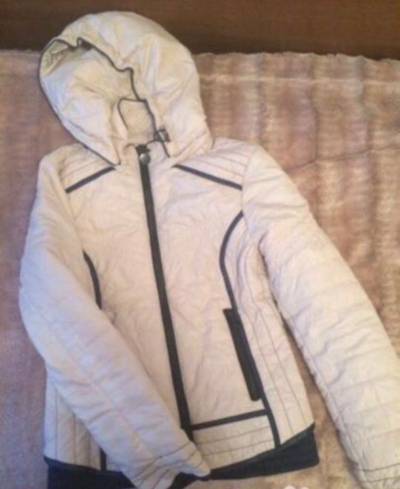
Waste category: clothes